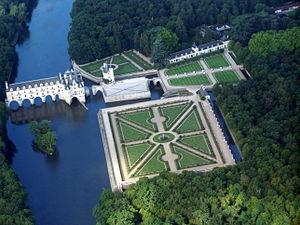
Le chateau et ses jardins.
Le château de Chenonceau est un château de la Loire situé en Touraine, sur la commune de Chenonceaux, dans le département d'Indre-et-Loire en région Centre-Val de Loire.
Les jardins de la Renaissance française sont un style de jardin inspiré à l'origine par les jardins de la Renaissance italienne, qui a évolué par la suite pour donner naissance au style plus grandiose et plus formel du jardin à la française sous le règne de Louis XIV, à partir du milieu du XVIIᵉ siècle.
La Renaissance française est un mouvement artistique et culturel situé en France entre le milieu du XVᵉ siècle et le début du XVIIᵉ siècle. Étape de l'époque moderne, la Renaissance apparaît en France après le début du mouvement en Italie et sa propagation dans d'autres pays européens.